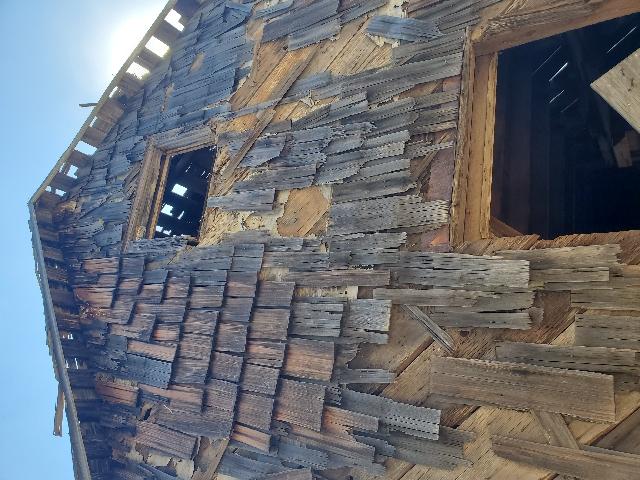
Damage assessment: minor